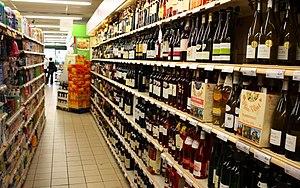
Rayon des vins au MonoPrix, Carcassonne, France.
Le pays-d'oc, anciennement appelé vin de pays d'Oc jusqu'en 2009, est un vin français d'indication géographique protégée régionale produit sur l'ensemble du vignoble du Languedoc-Roussillon.